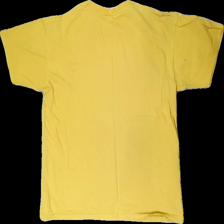
View: back
Type: T-shirt
Category: Unisex
Brand: Not in the list
Brand text on label: Fruit of the Loom
Colors: Yellow, Blue
Material: 100% cotton
Pattern: Other
Cut: Regular
Size: L
Season: All
Holes: Minor
Price range: <50
Recommended usage: Export
Comment: washed out